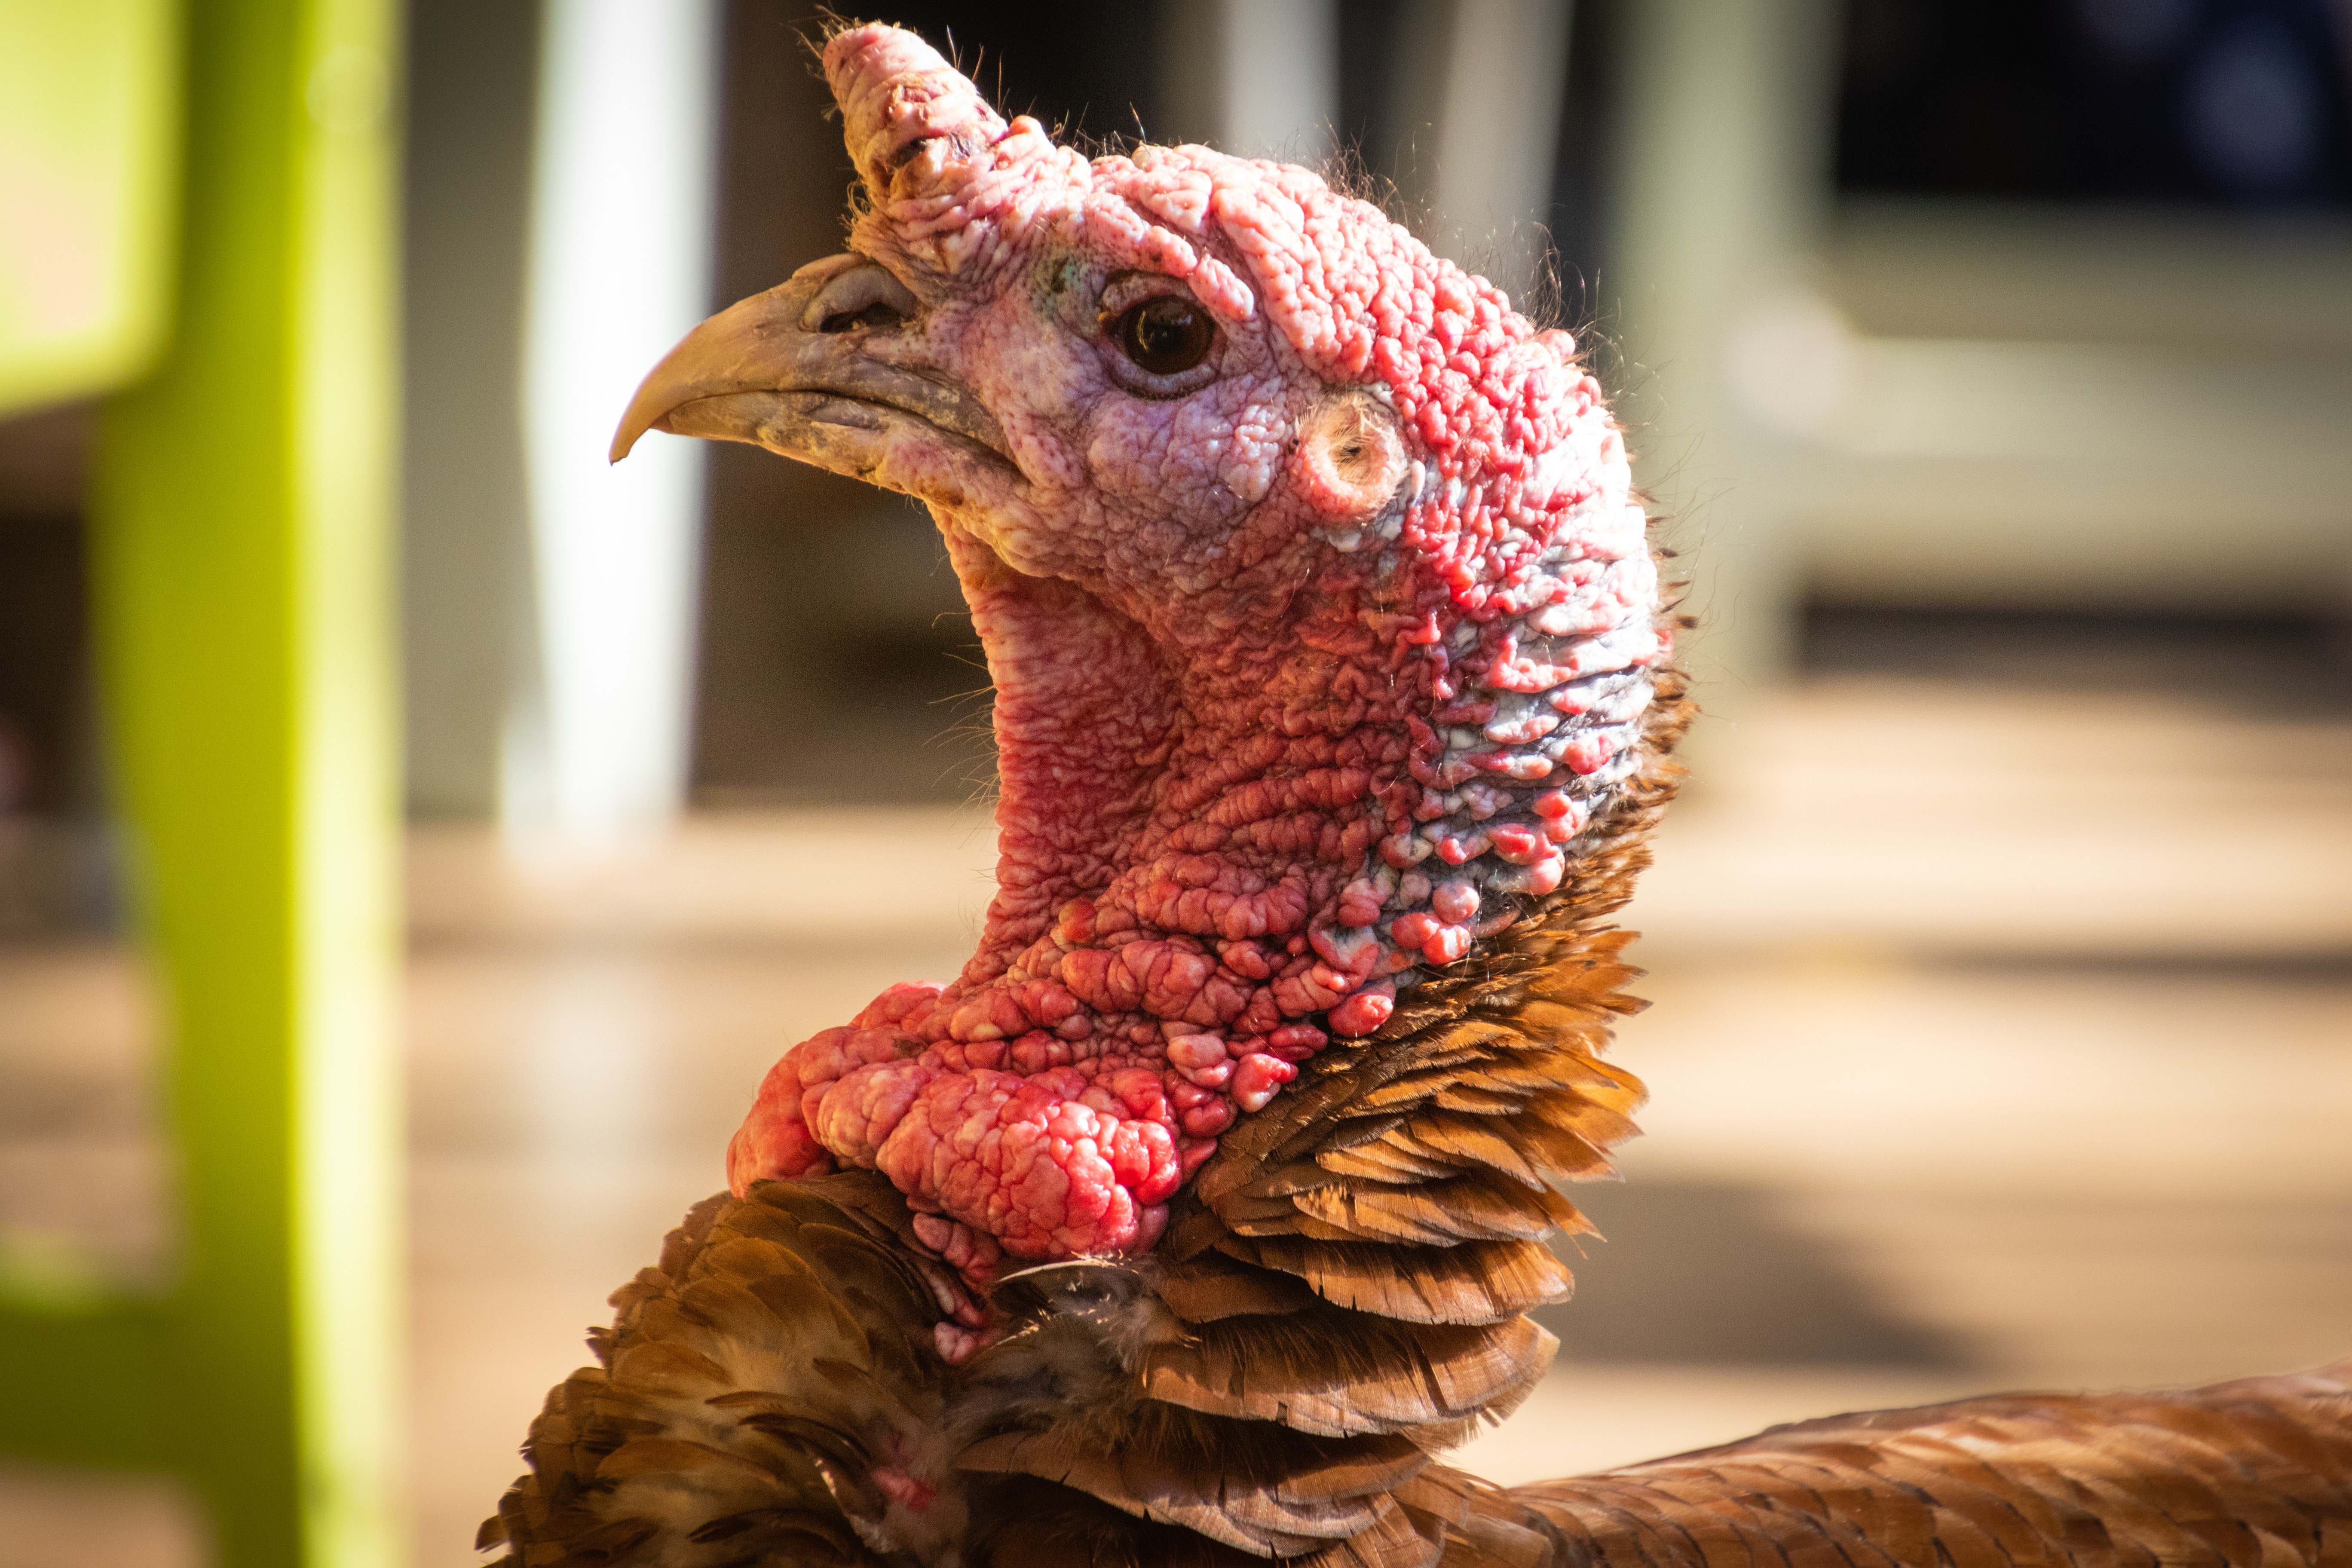
wild turkey, bird, domesticated turkey, galliformes, beak, turkey, fowl, eye, close up, chicken, phasianidae, comb